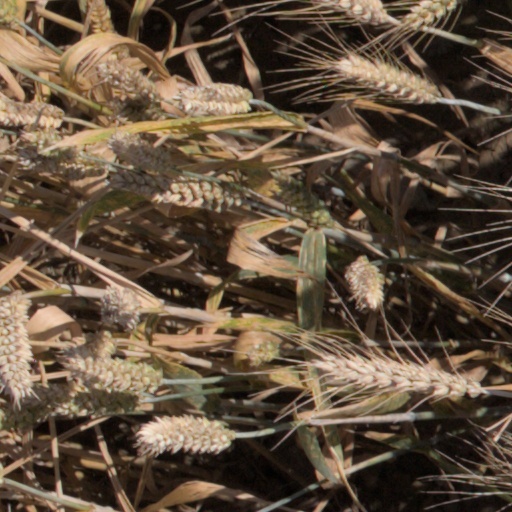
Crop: wheat